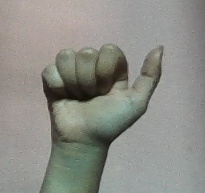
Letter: dhad